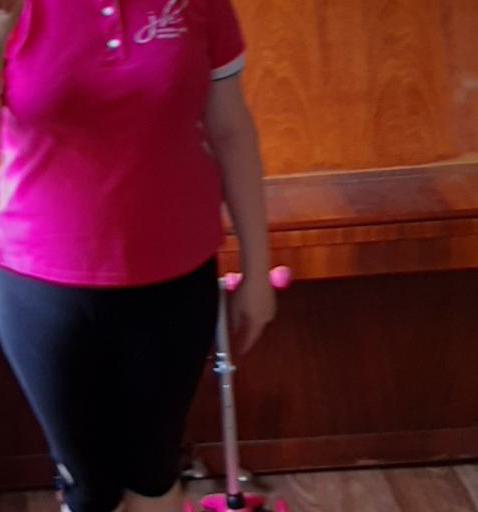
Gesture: no_gesture